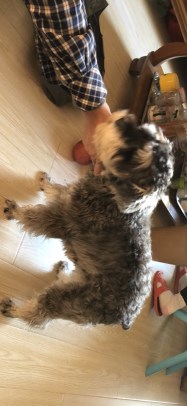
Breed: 2342-n000102-miniature_schnauzer